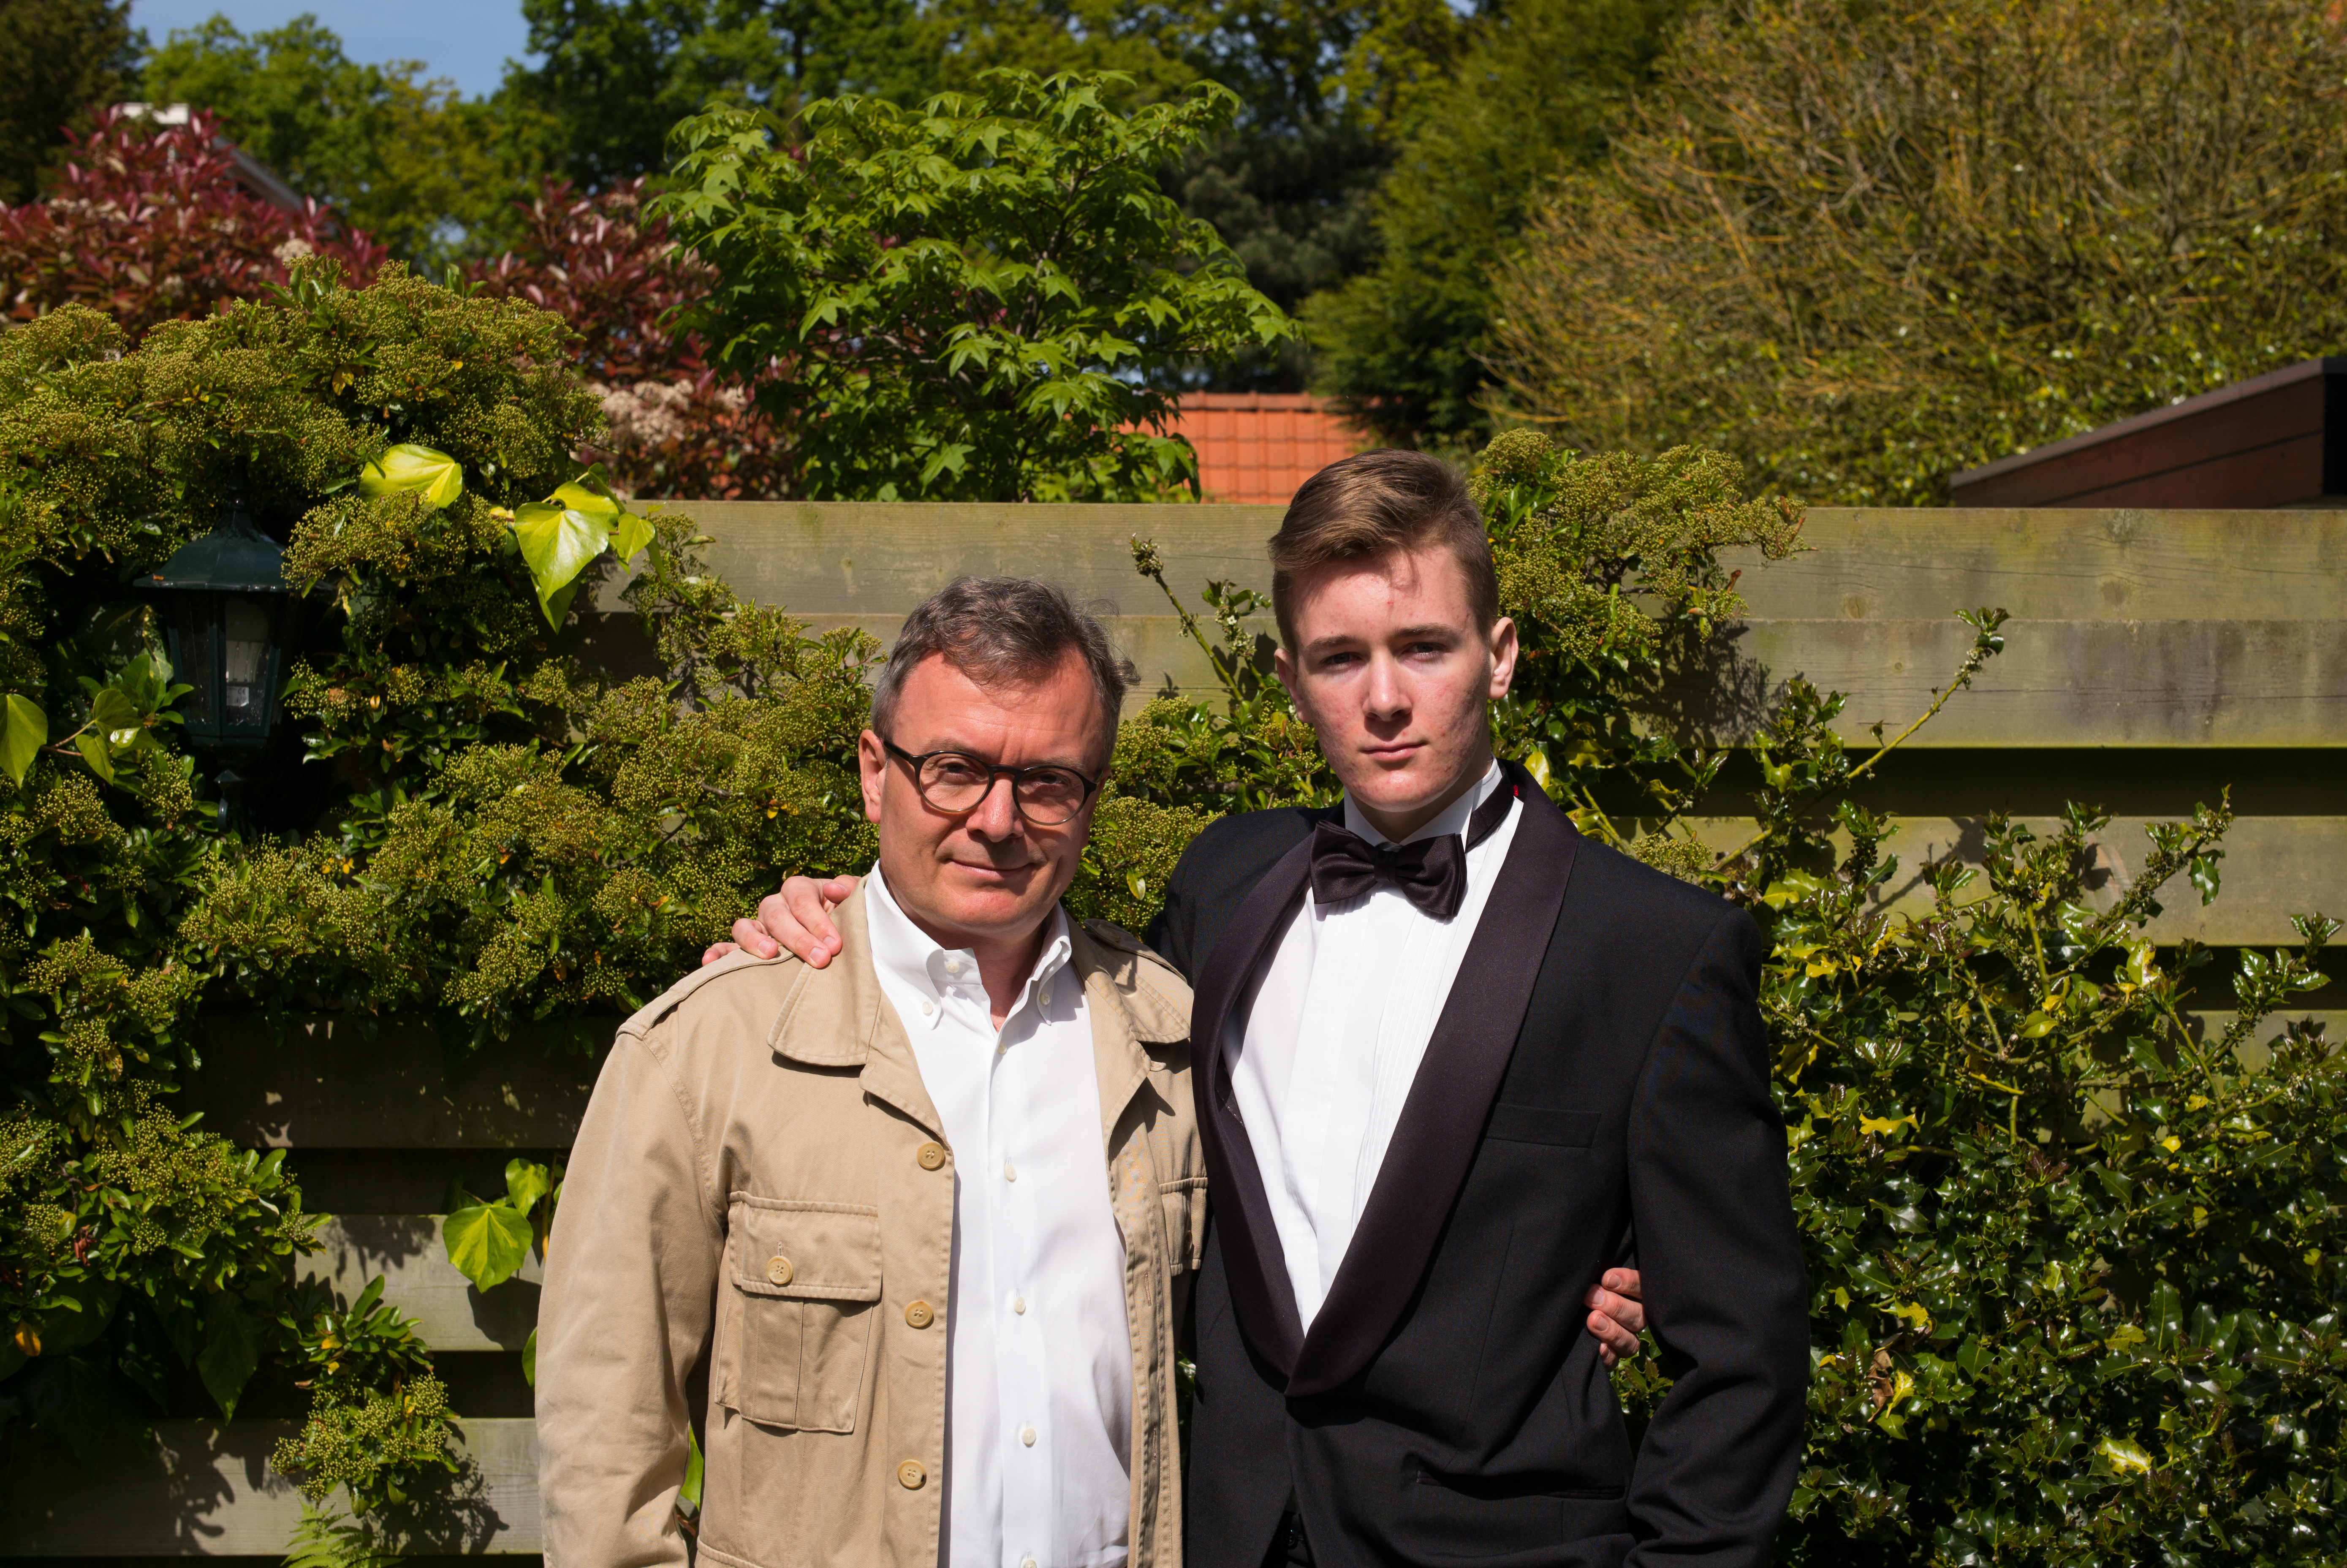
man, people, europe, evening, dance, portrait, high, wedding, groom, tuxedo, 2015, ceremony, holland, hague, scheveningen, netherlands, kurhaus, m, american, dress, hotel, dutch, party, school, leica, 240, wassenaar, prom